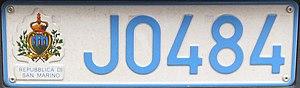
Les plaques d'immatriculation de Saint-Marin sont composées d'une lettre suivie de quatre chiffres, les inscriptions étant de couleur bleu ciel sur fond blanc aux couleurs du pays.